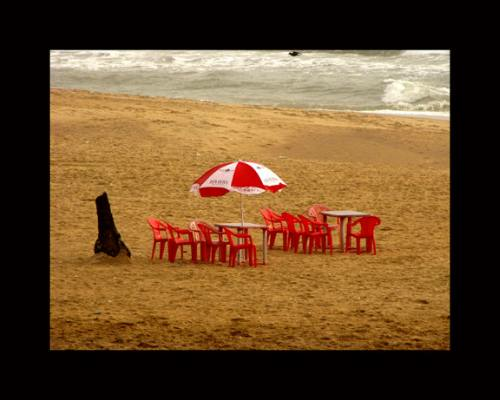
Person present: No